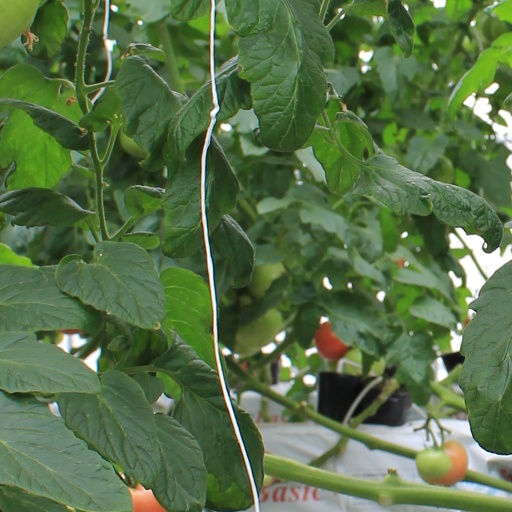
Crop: tomato